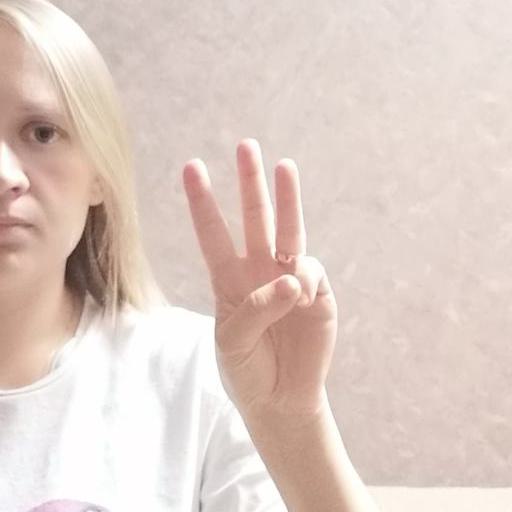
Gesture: three